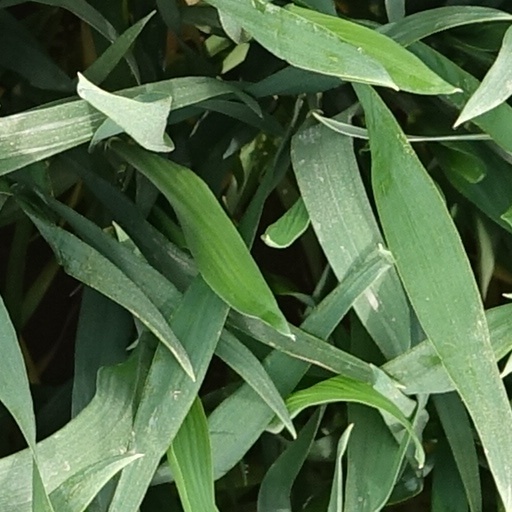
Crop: wheat